Assault rifle

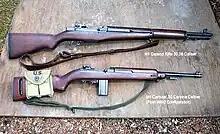
The M1 Garand (top) and M1 Carbine

The U.S. Army was influenced by combat experience with semi-automatic weapons such as the M1 Garand and M1 Carbine, which enjoyed a significant advantage over enemies armed primarily with bolt-action rifles. Although U.S. Army studies of World War II combat accounts had very similar results to that of the Germans and Soviets, the U.S. Army failed to recognize the importance of the assault rifle concept, and instead maintained its traditional views and preference for high-powered semi-automatic rifles. At the time, the U.S. Army believed that the Sturmgewehr 44 was "intended in a general way to serve the same purpose as the U.S. carbine" and was in many ways inferior to the M1 carbine, and was of "little importance".